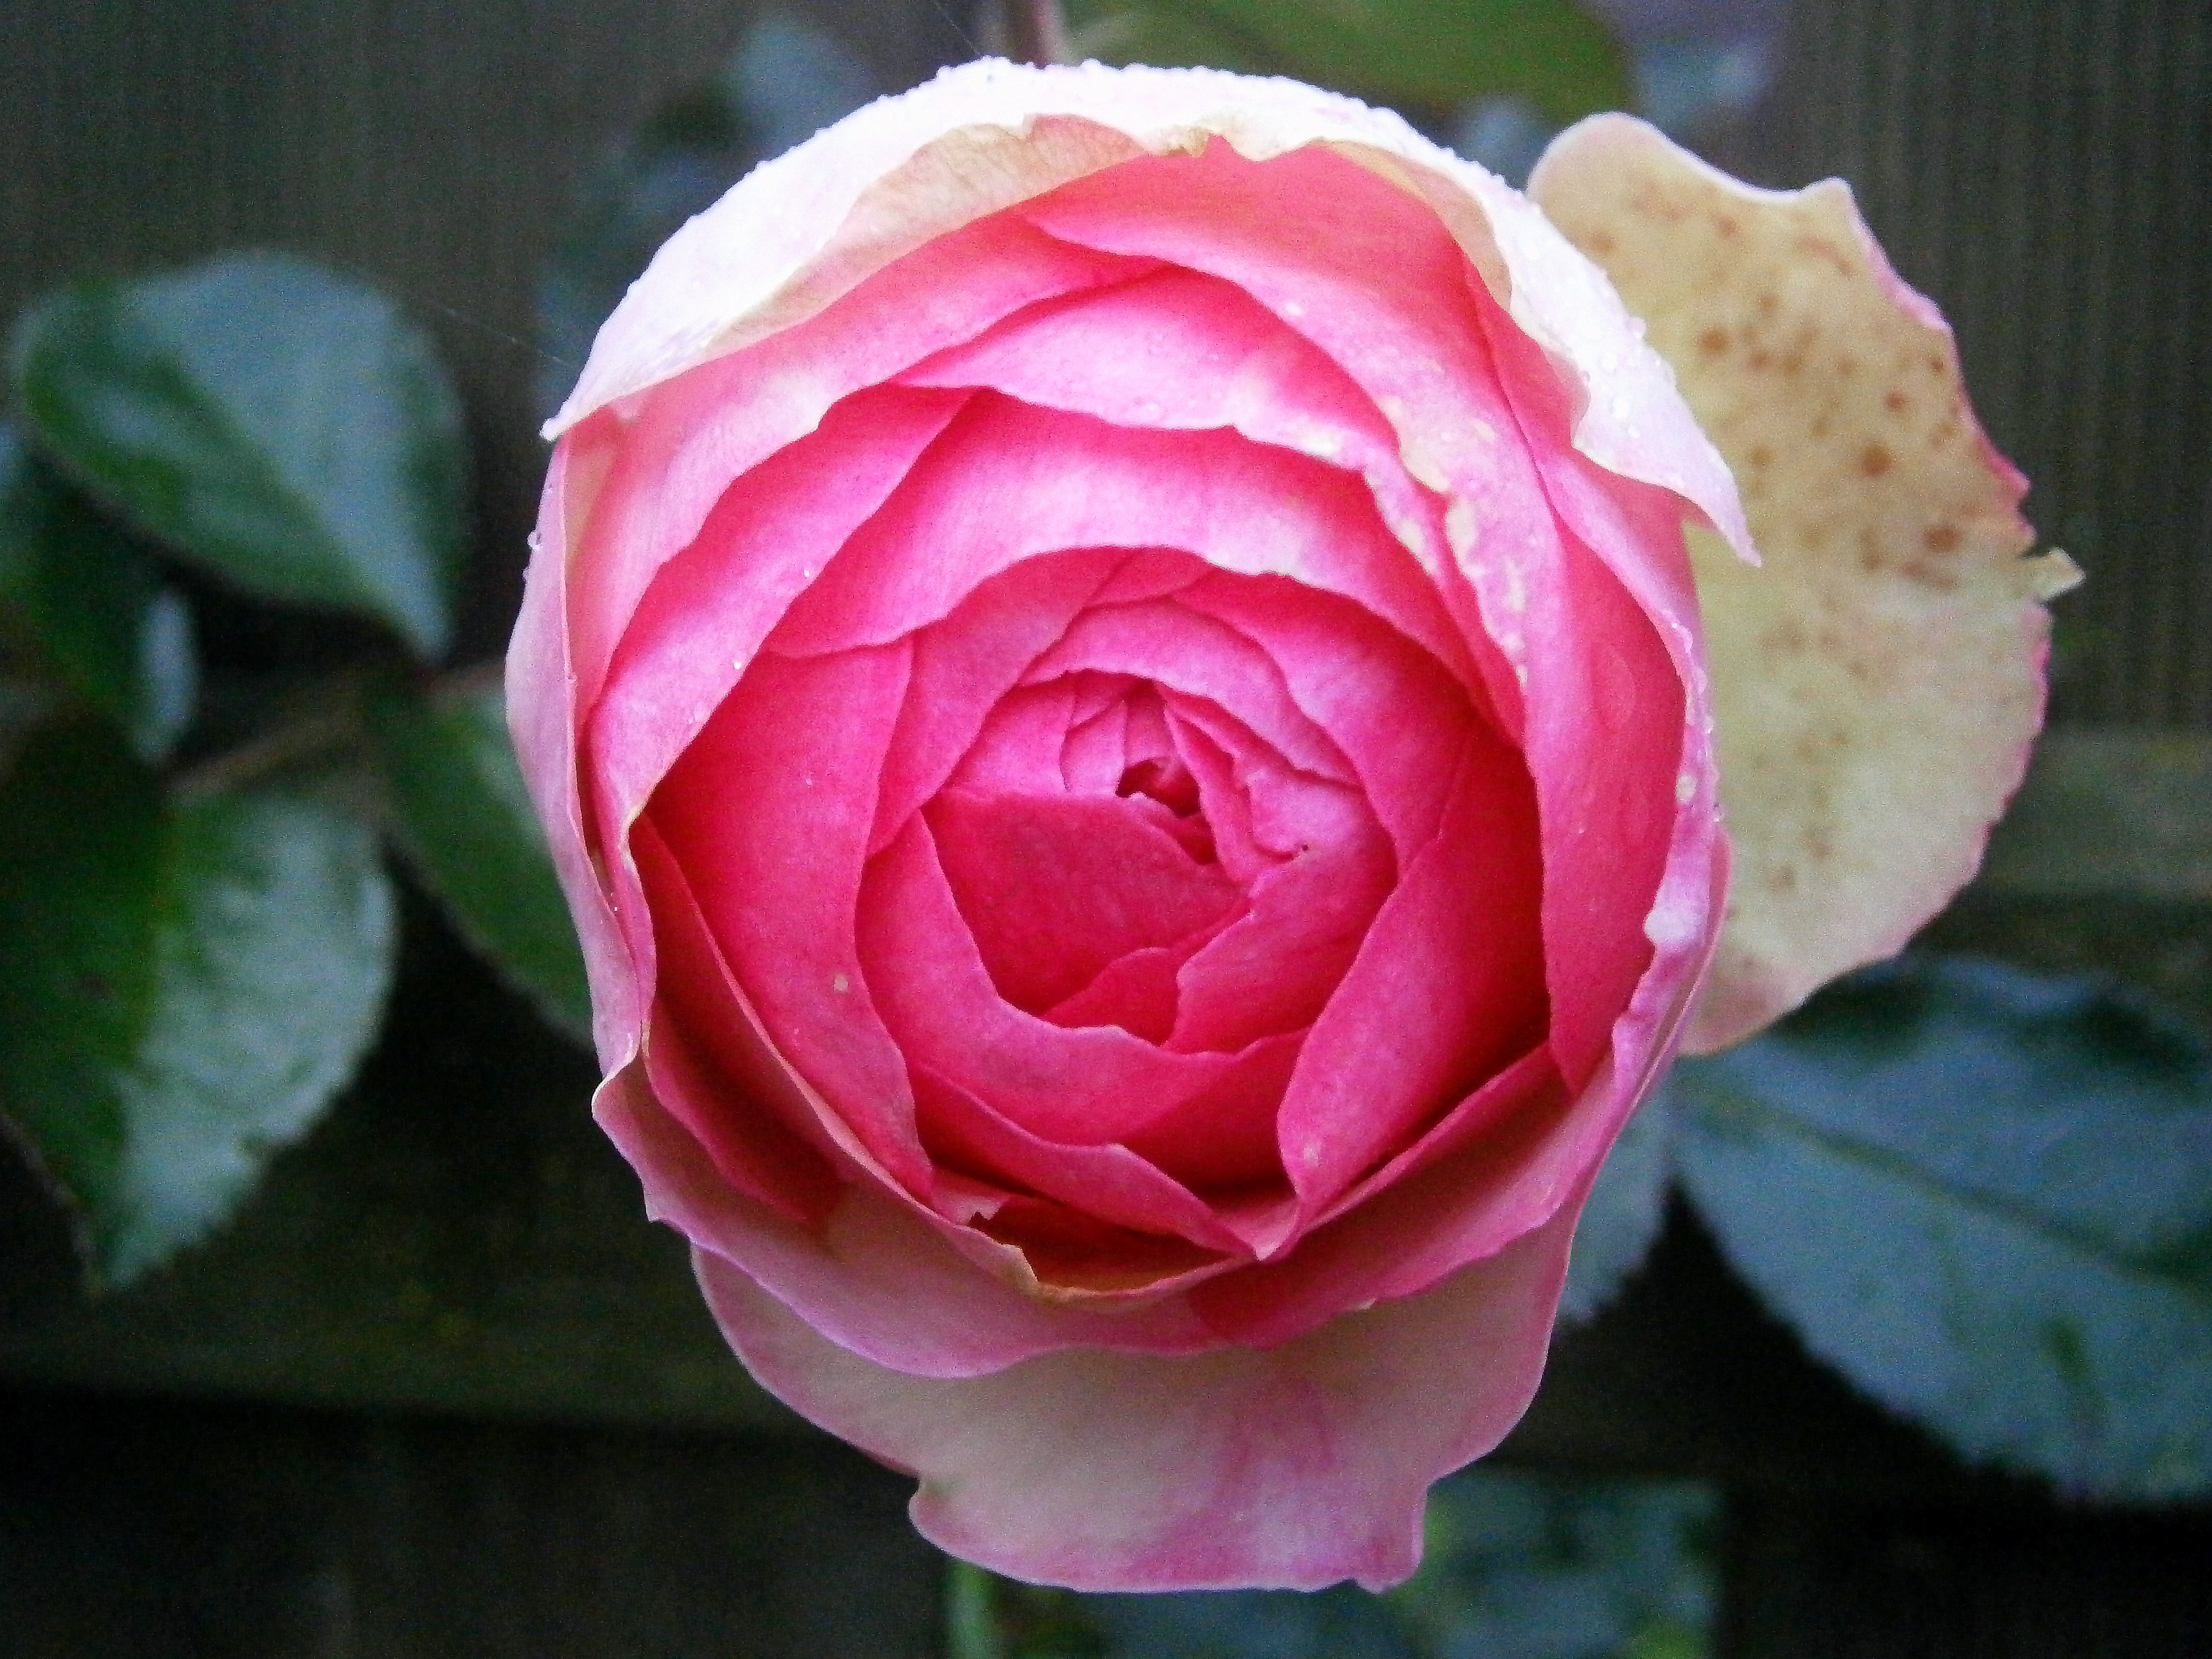
nature, blossom, plant, white, flower, petal, bloom, love, rose, pink, flora, roses, beauty, tender, floribunda, fragrance, rose bloom, flowering plant, garden roses, rose family, light pink, land plant, rosa centifolia, japanese camellia